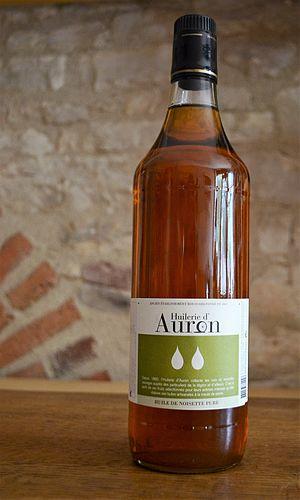
Huile de noisette issue de fabrication artisanale depuis 1860, par l'Huilerie d'Auron.
L'huile de noisette est une huile végétale alimentaire extraite de la graine de la noisette.
Le Berry est une province historique de la France de l'Ancien Régime ayant pour capitale Bourges, mais dont toute structure administrative disparaît définitivement avec la Révolution française. Il constitue l'un des plus vieux terroirs agricoles de la France et doit plus son unité à l'histoire qu'à la géographie. Il la tire aujourd'hui de quelques éléments culturels qui sont propres à cette région, et s'expriment notamment dans des spécialités gastronomiques.